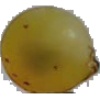
Label: Grape White 3